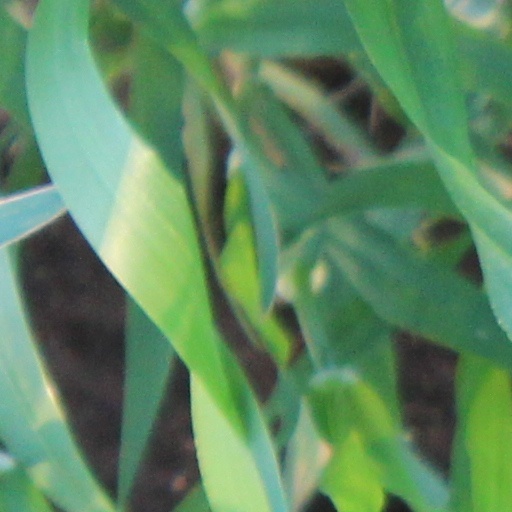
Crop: wheat